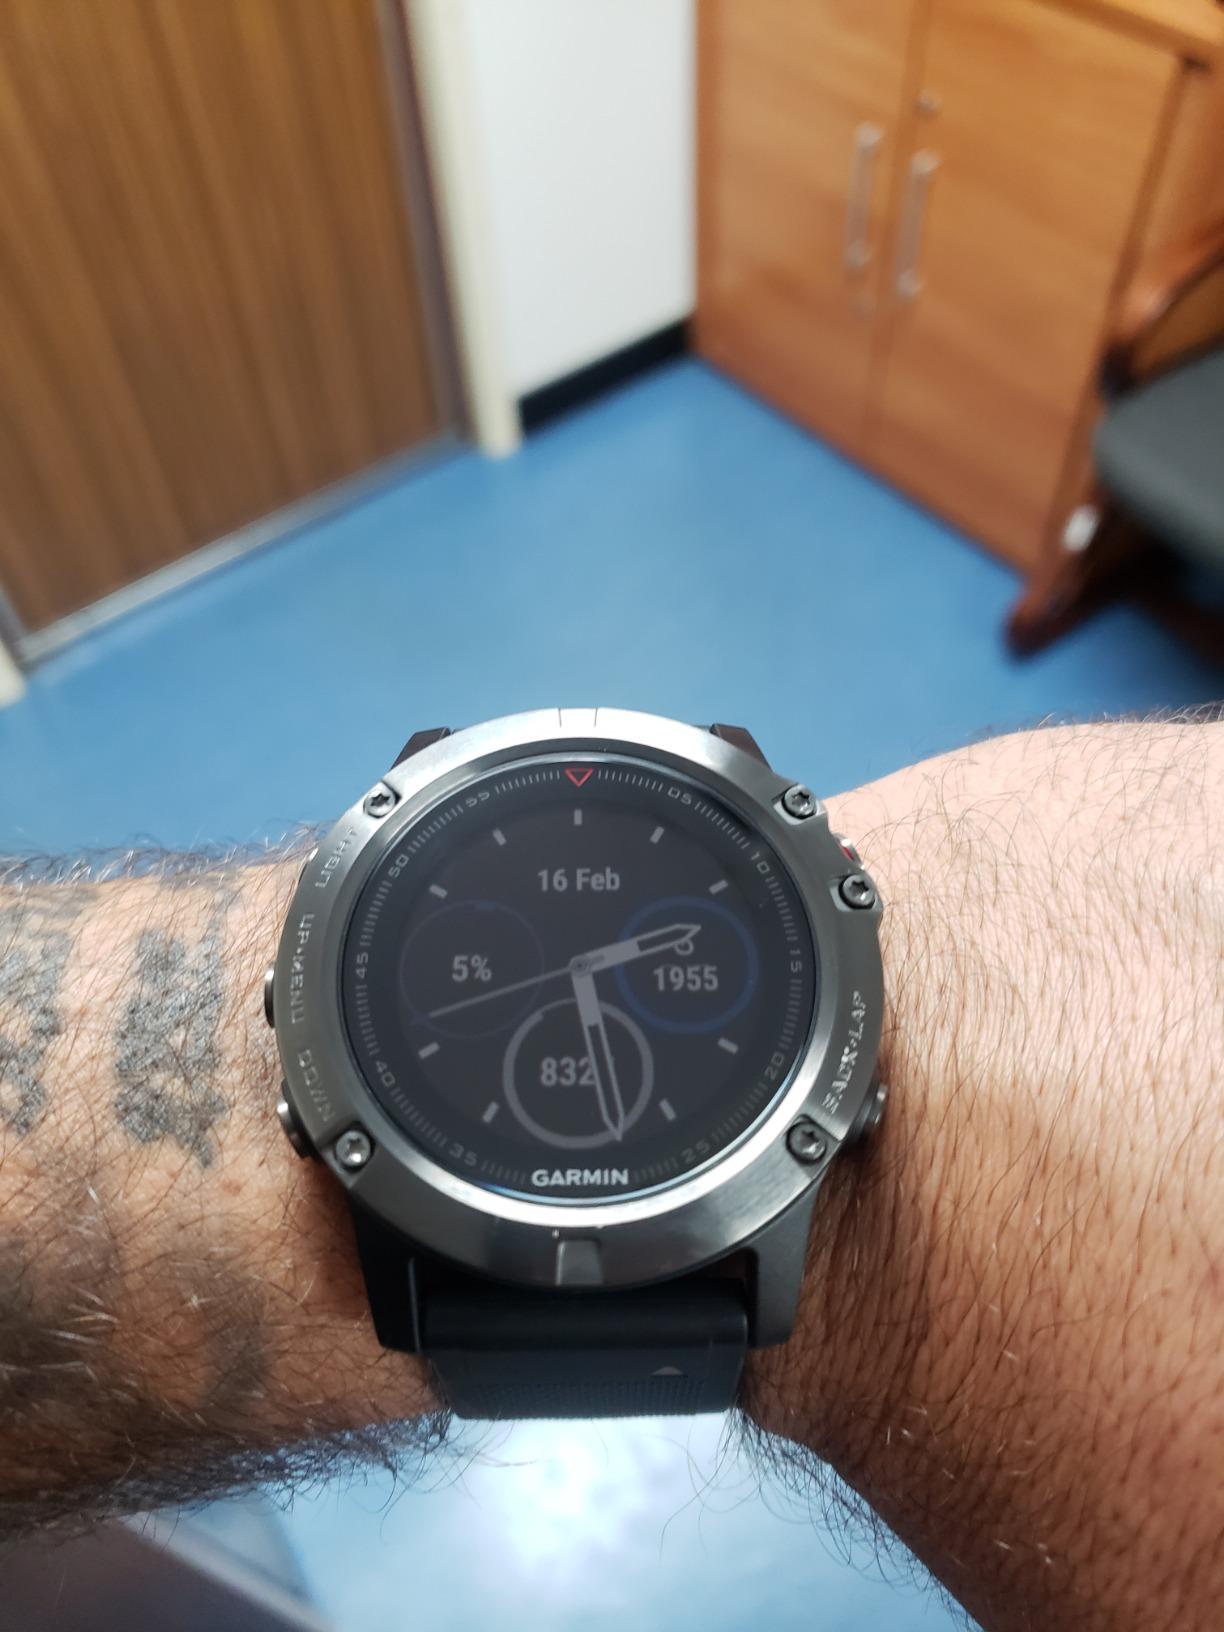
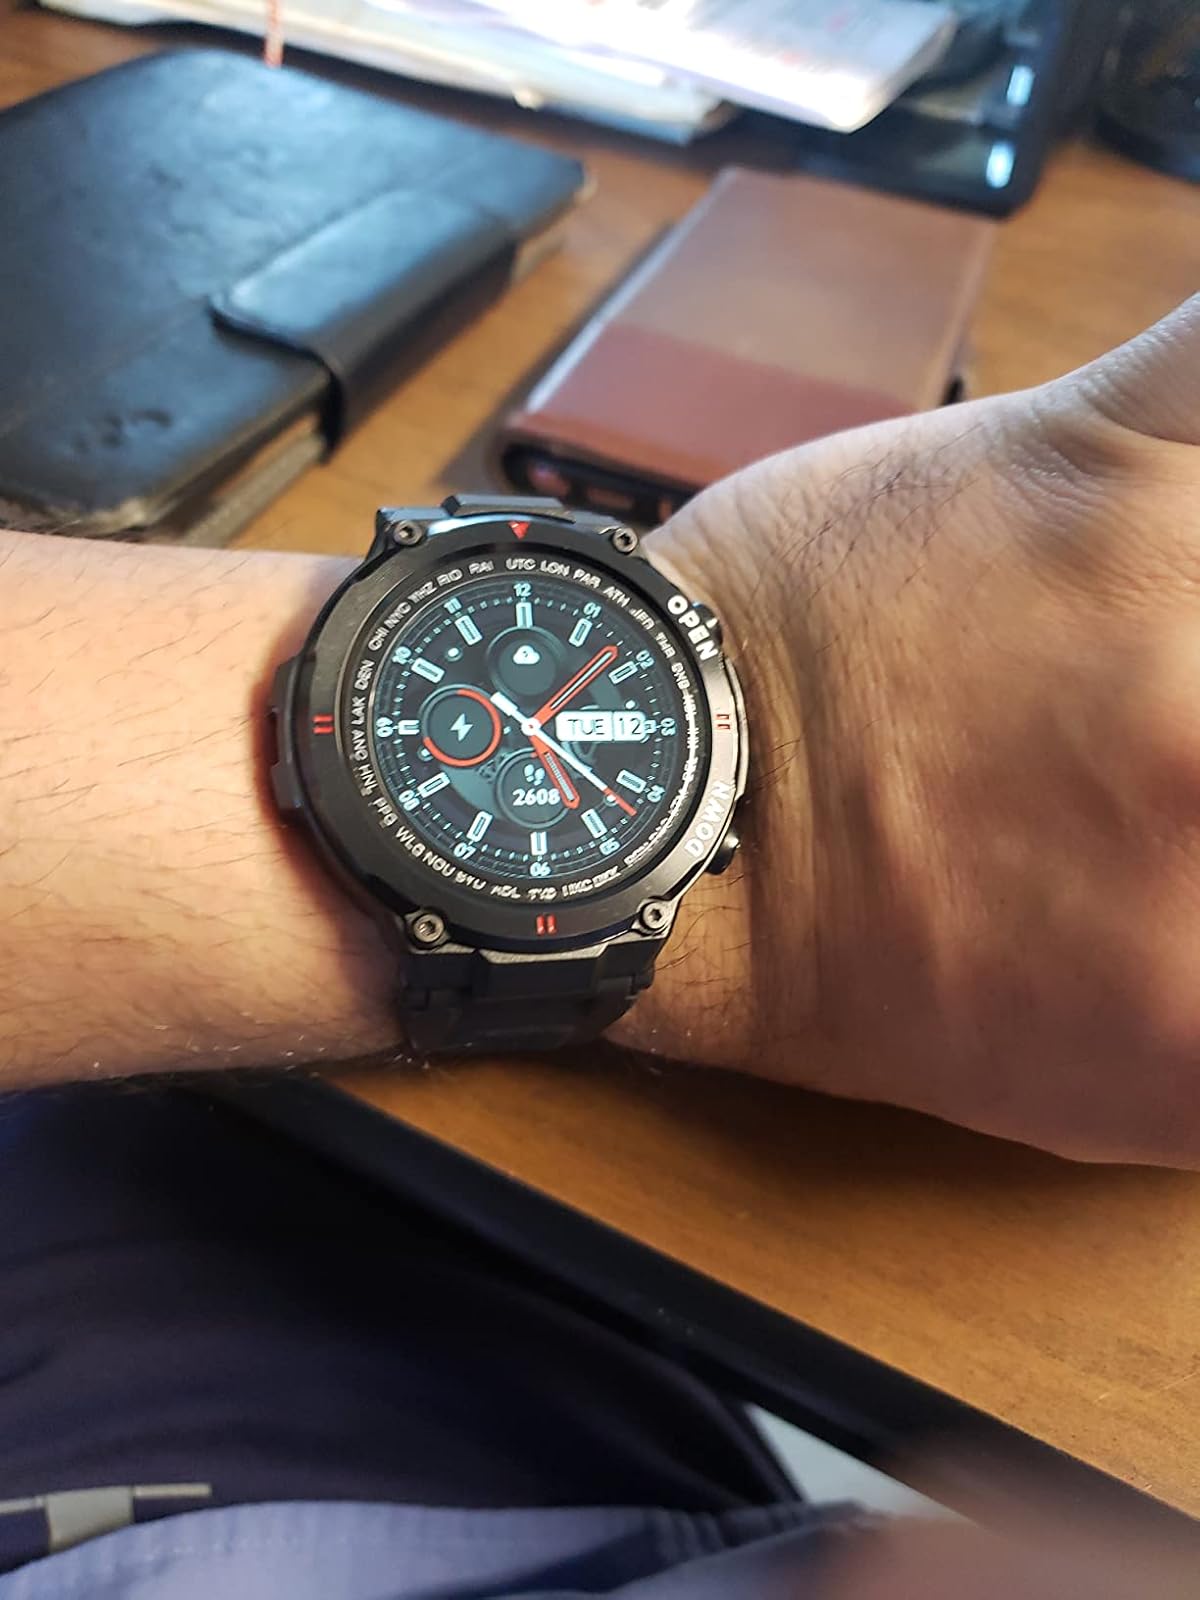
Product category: smartwatch
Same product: no